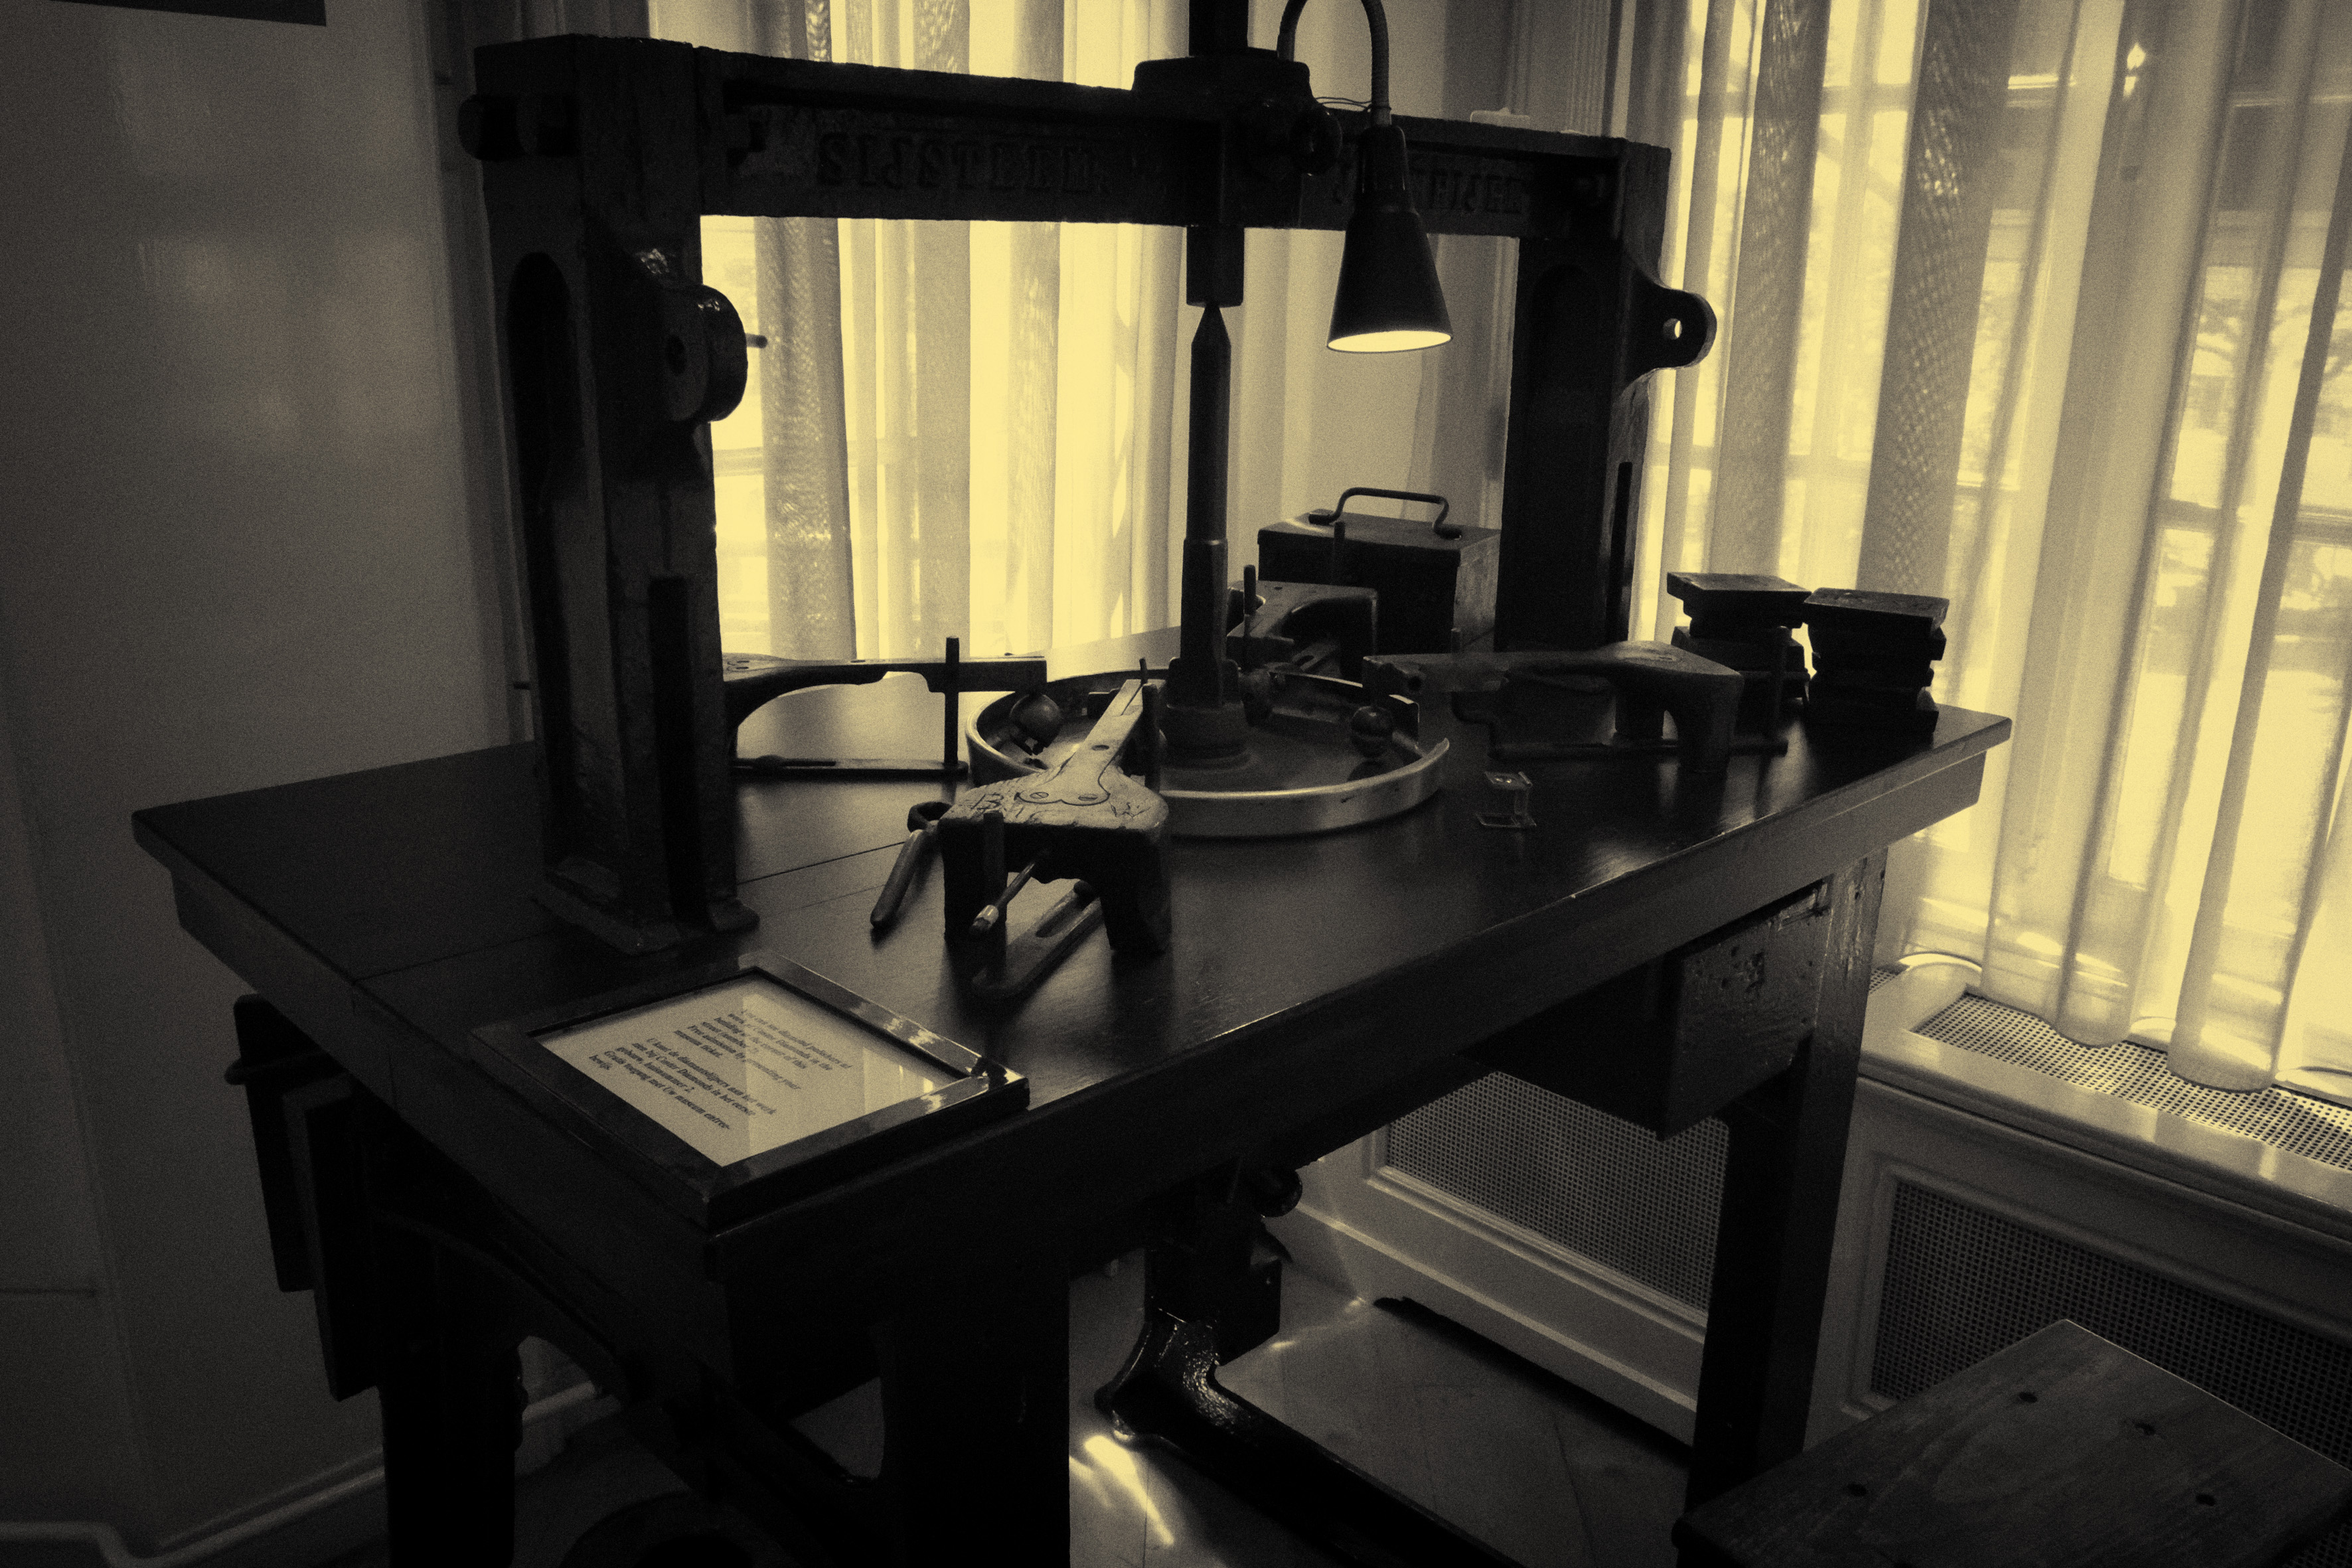
table, light, wood, street, glass, home, urban, furniture, room, lighting, interior design, tourist attraction, fuji, fujix, xseries, nethrerlnds, man made object